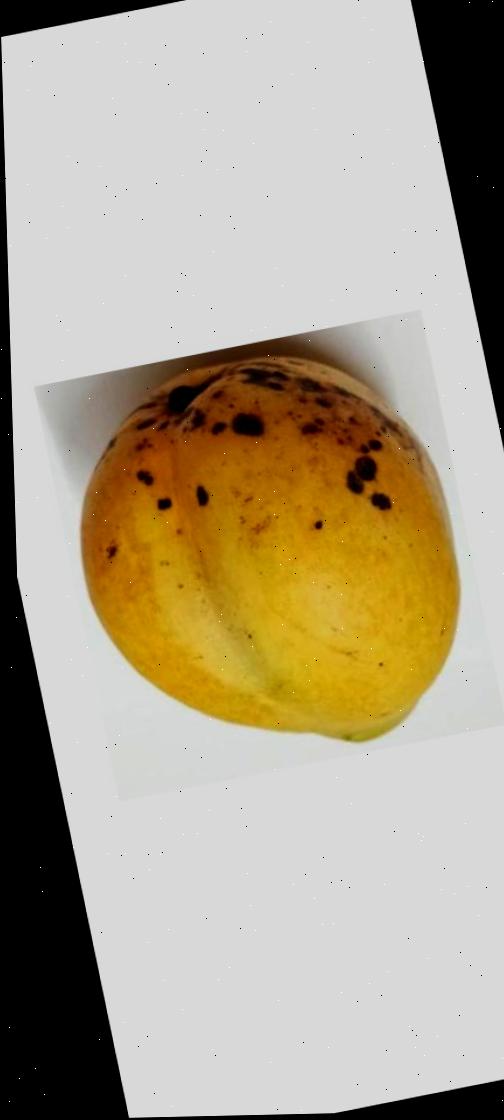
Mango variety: Bari-11